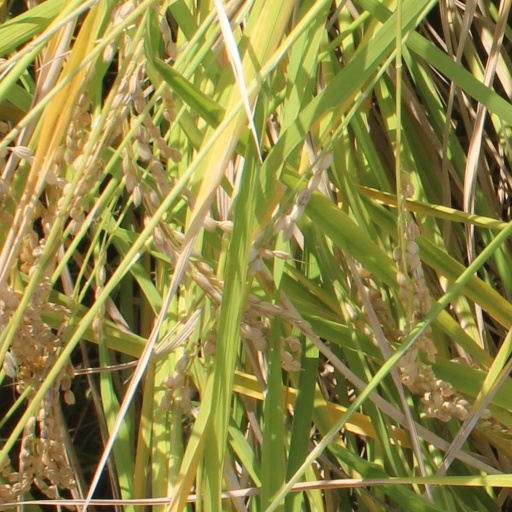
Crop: rice